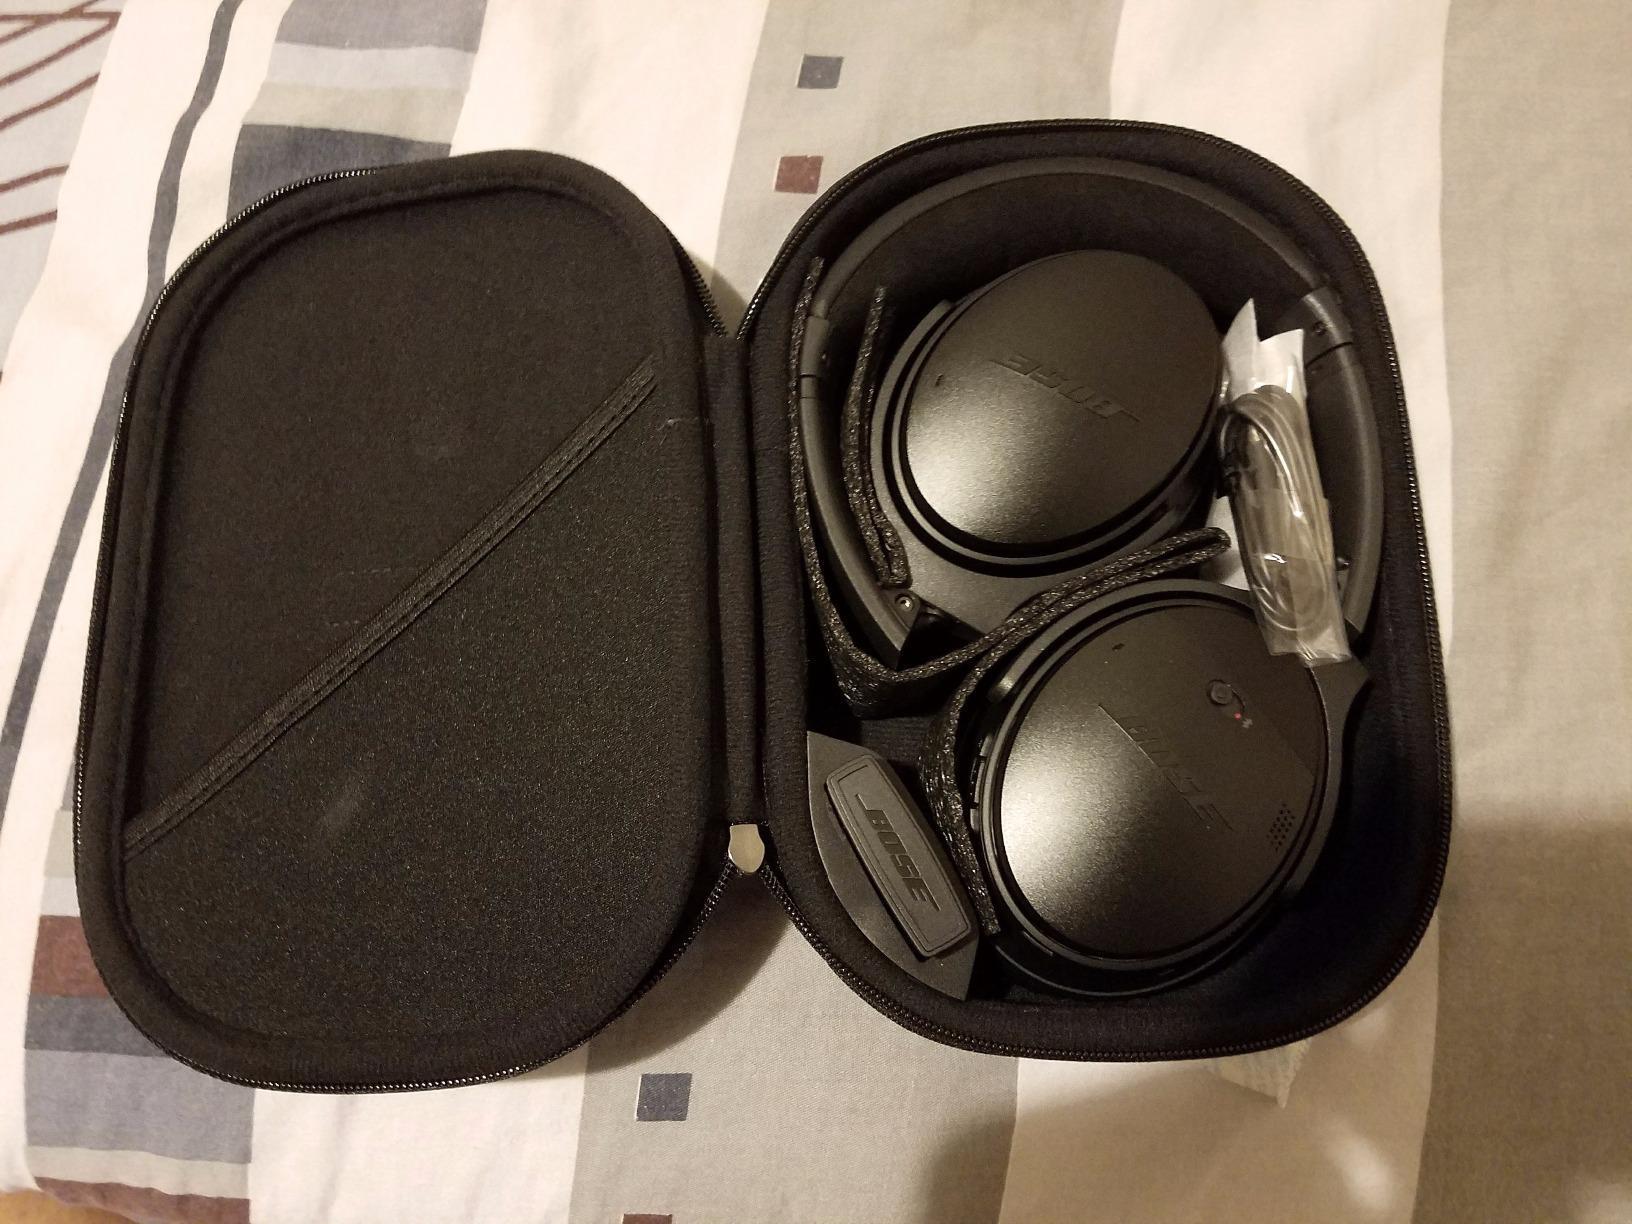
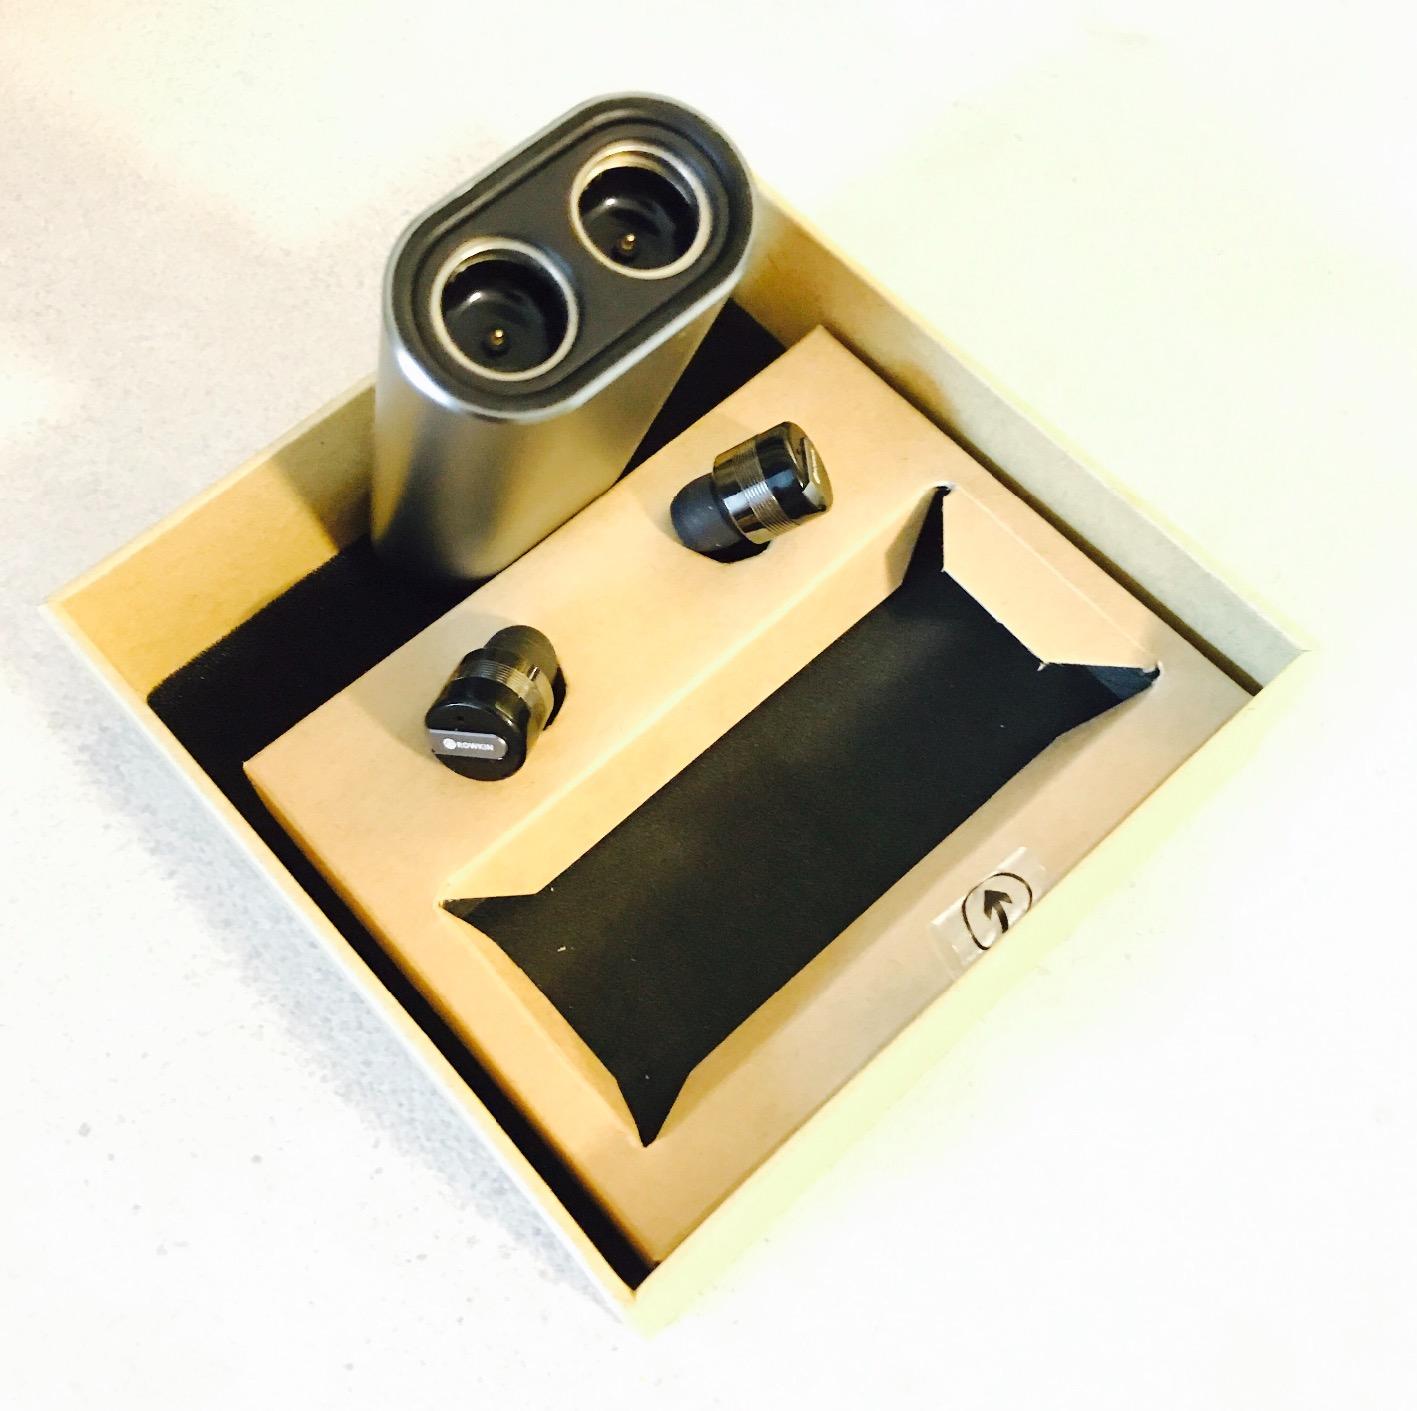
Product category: headphones
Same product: no